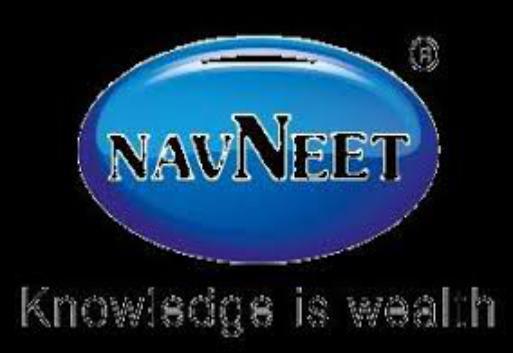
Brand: navneet
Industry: Necessities